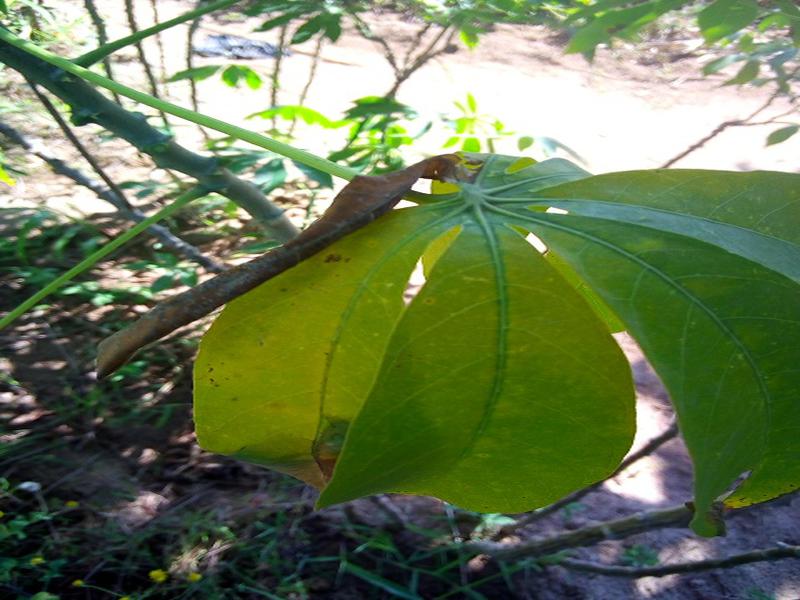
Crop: cassava
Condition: bacterial_blight